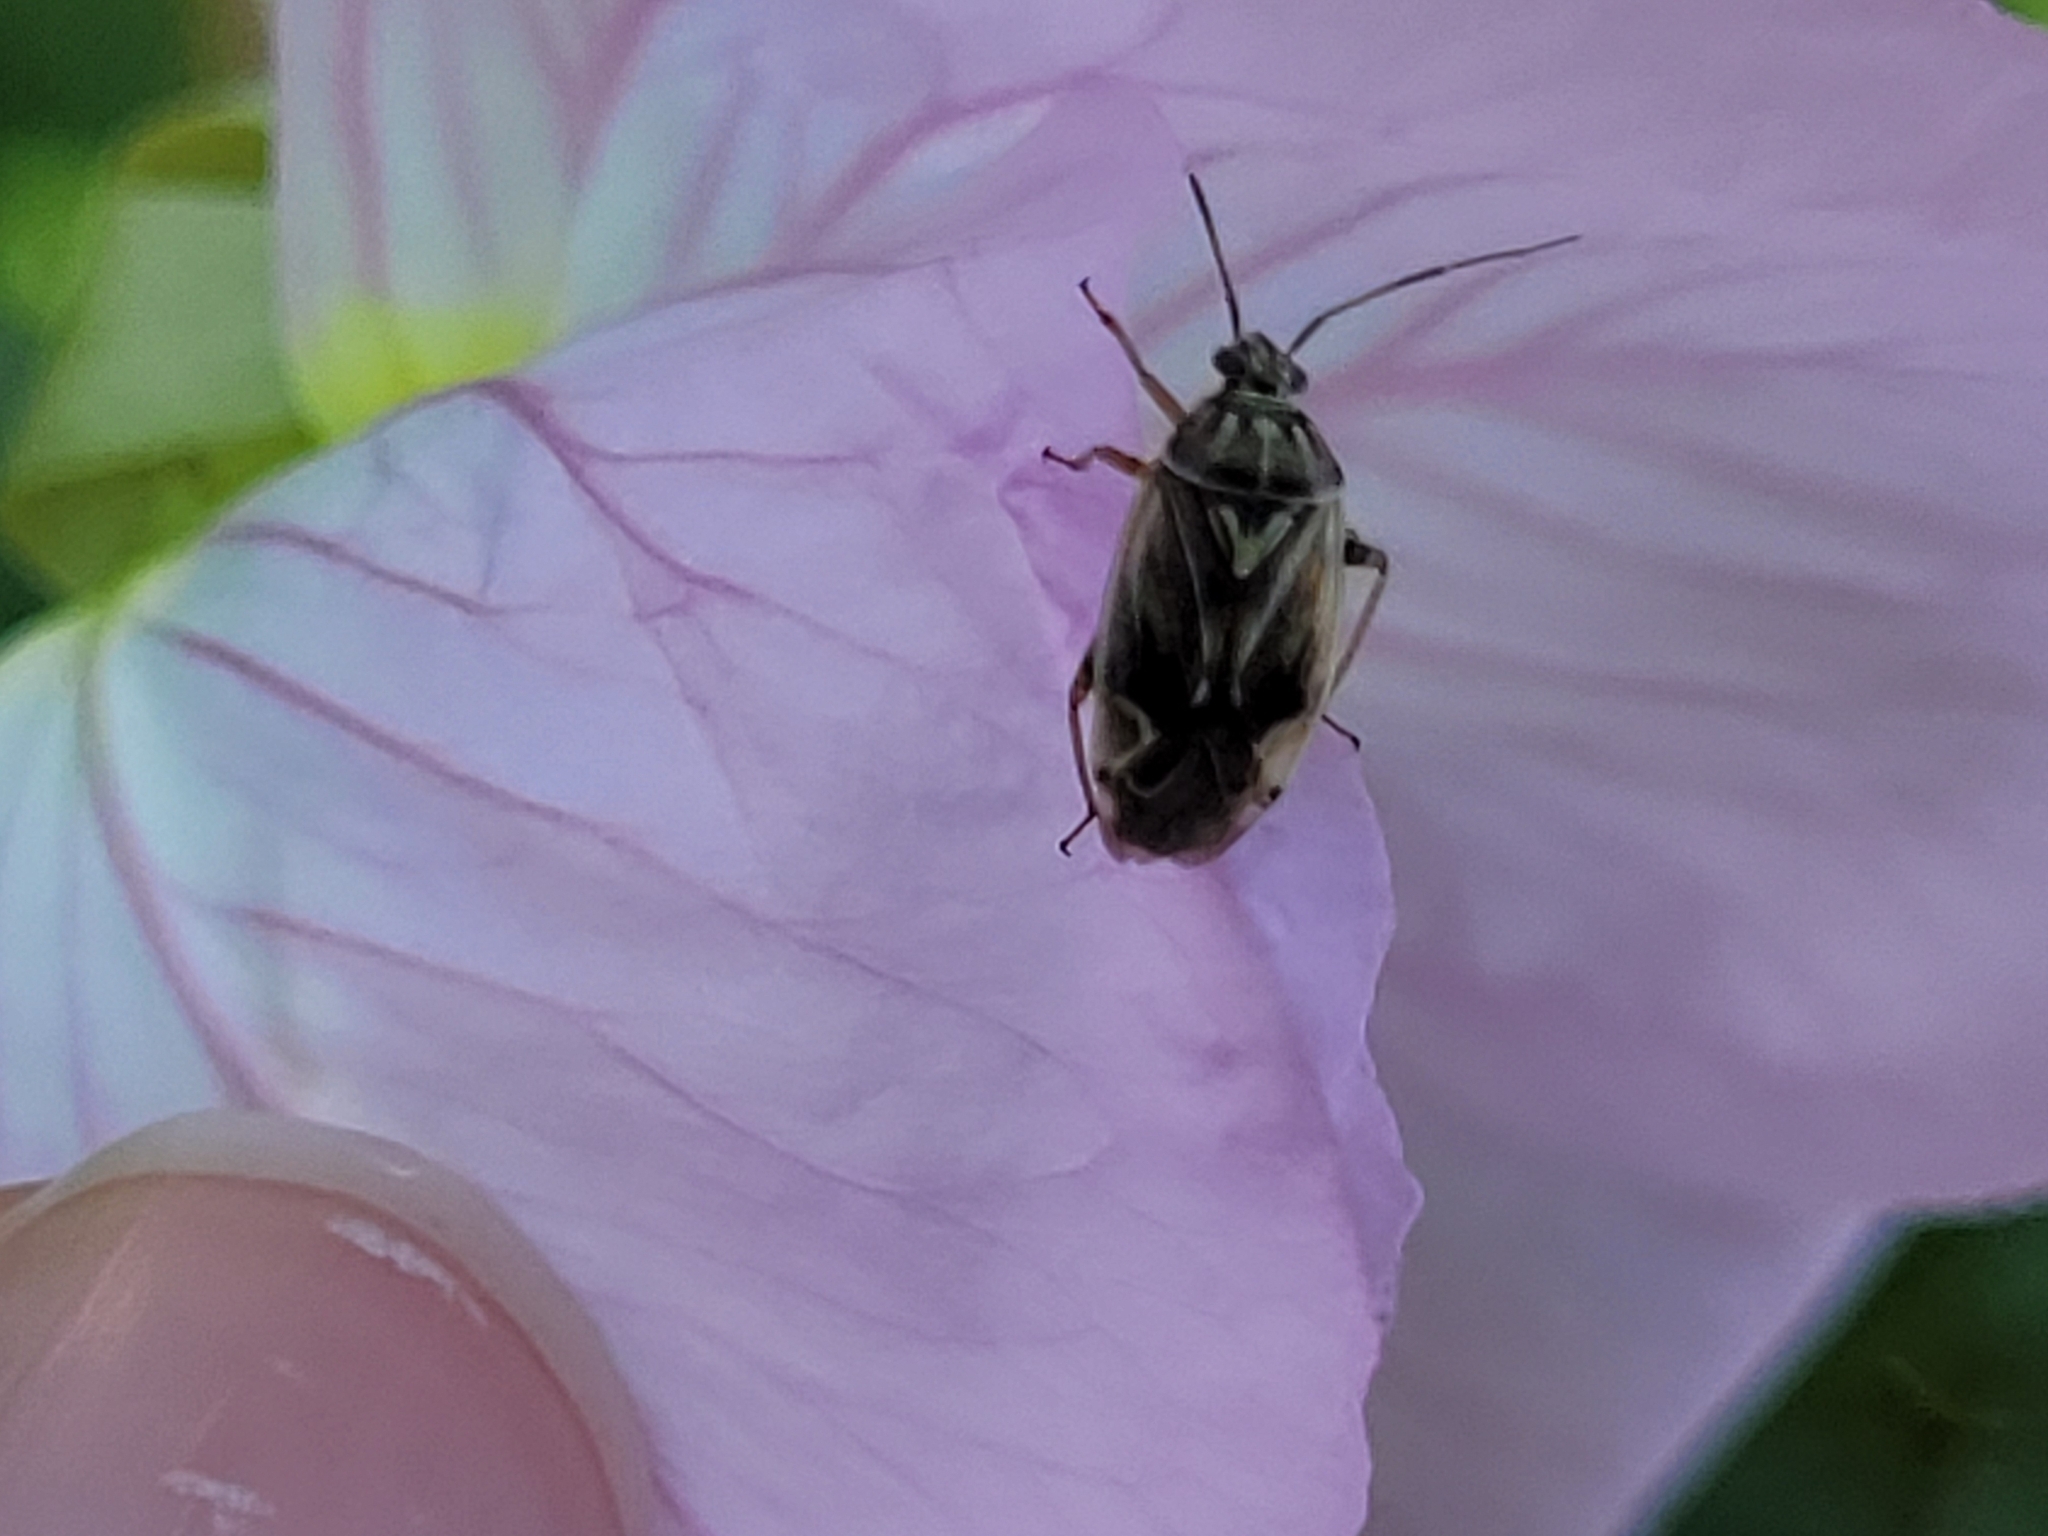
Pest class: lygus_bug